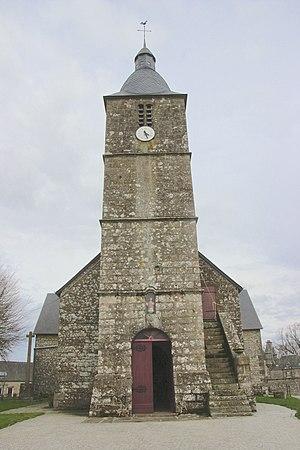
église de Beauvain
Beauvain est une commune française, située dans le département de l'Orne en région Normandie, peuplée de 271 habitants.